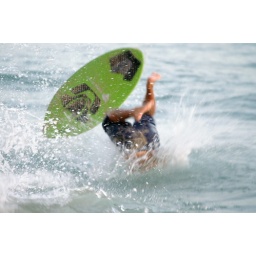
head plant in the sand